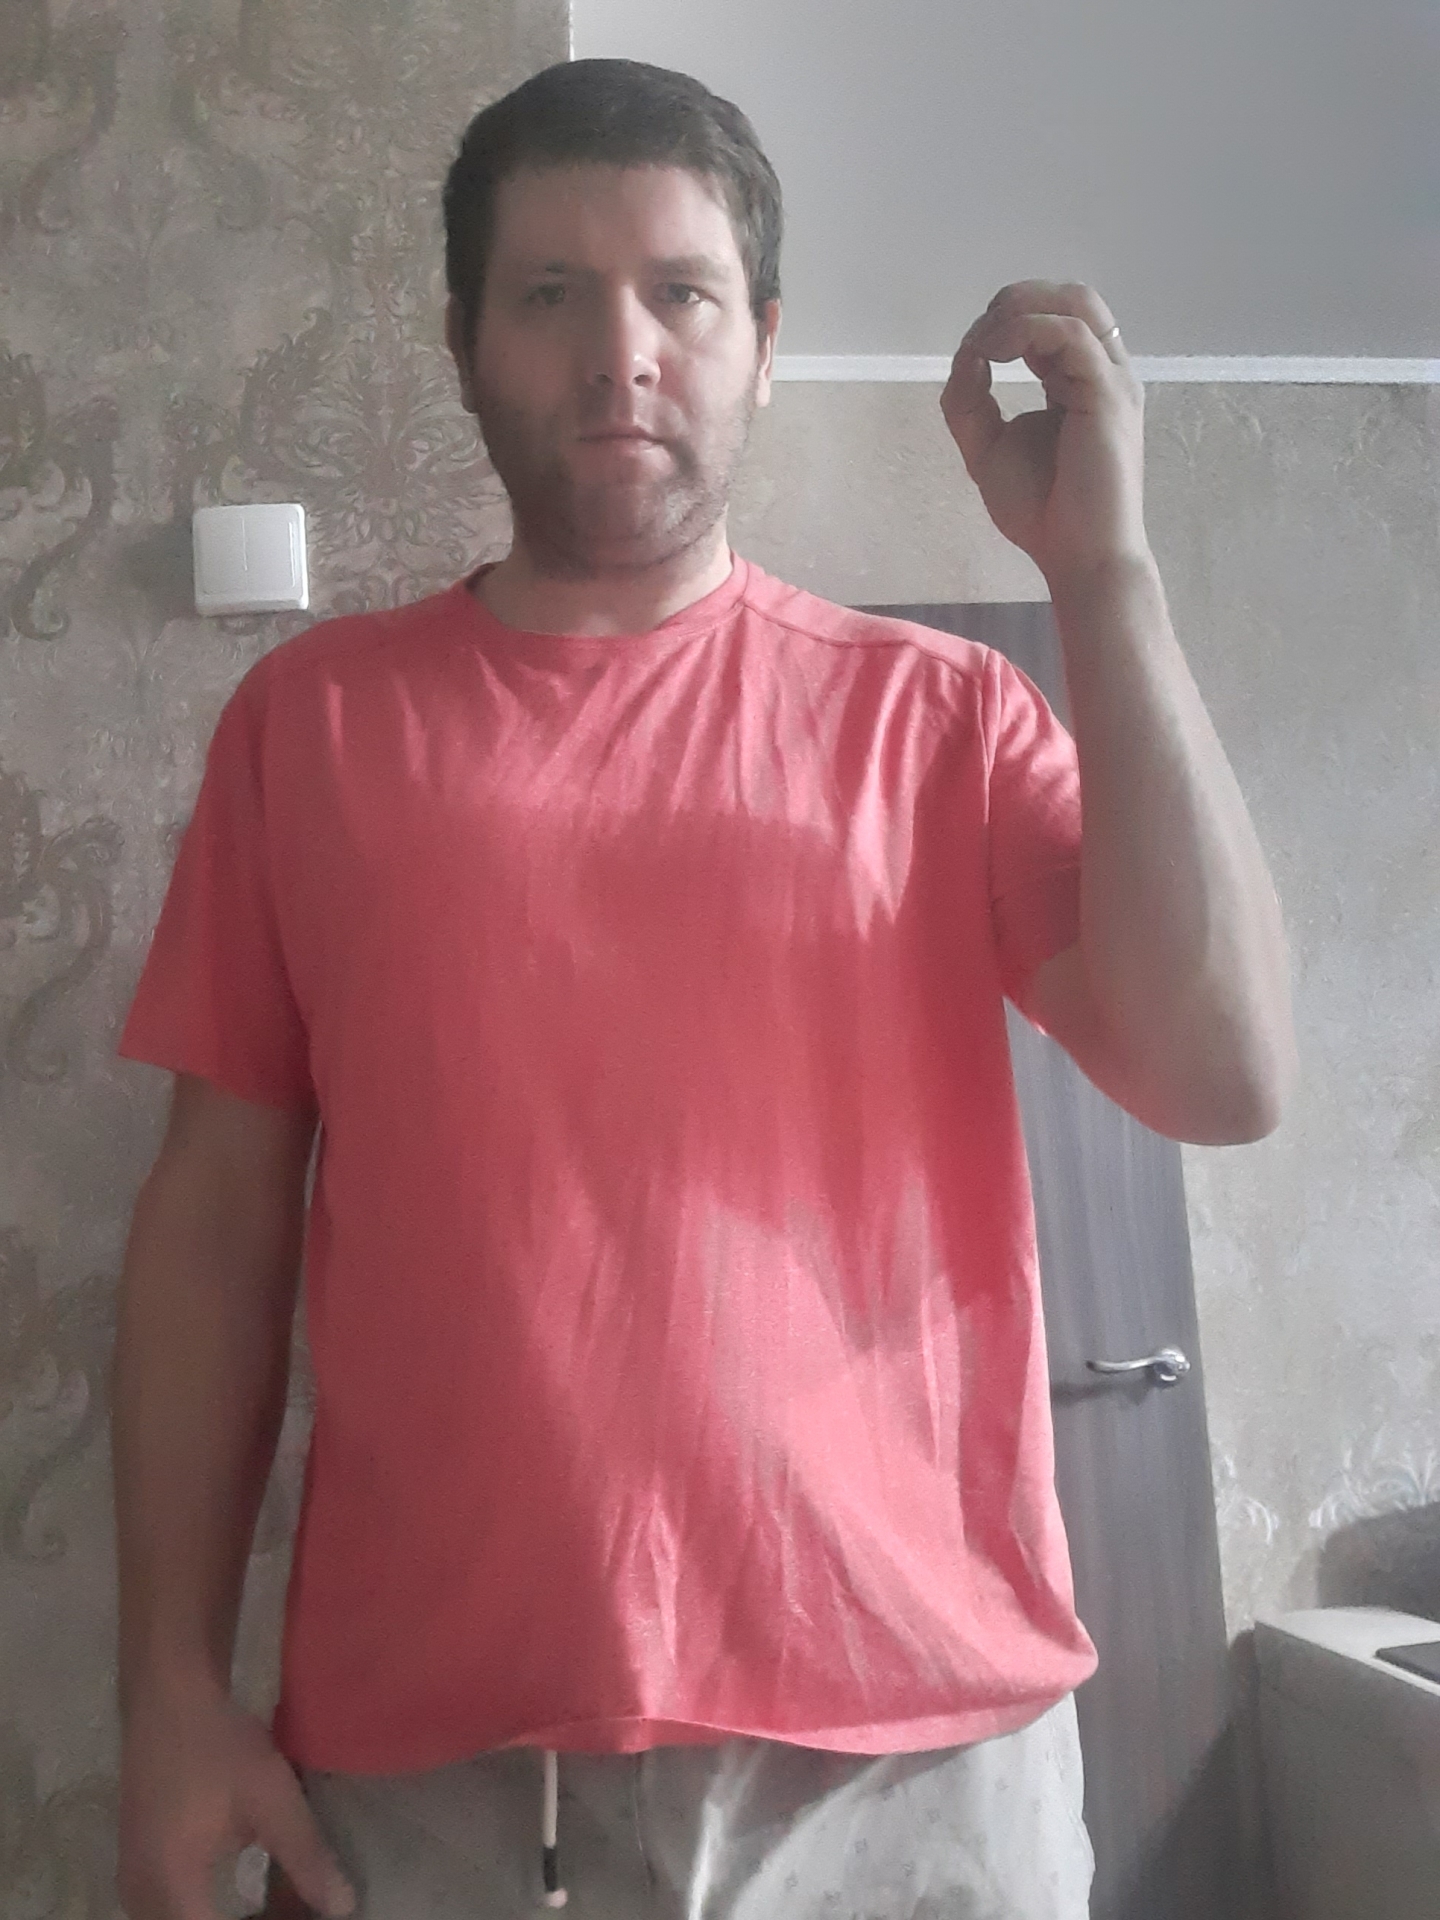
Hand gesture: grip